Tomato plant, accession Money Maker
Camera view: bottom (45 deg); turntable rotation: 180 degrees
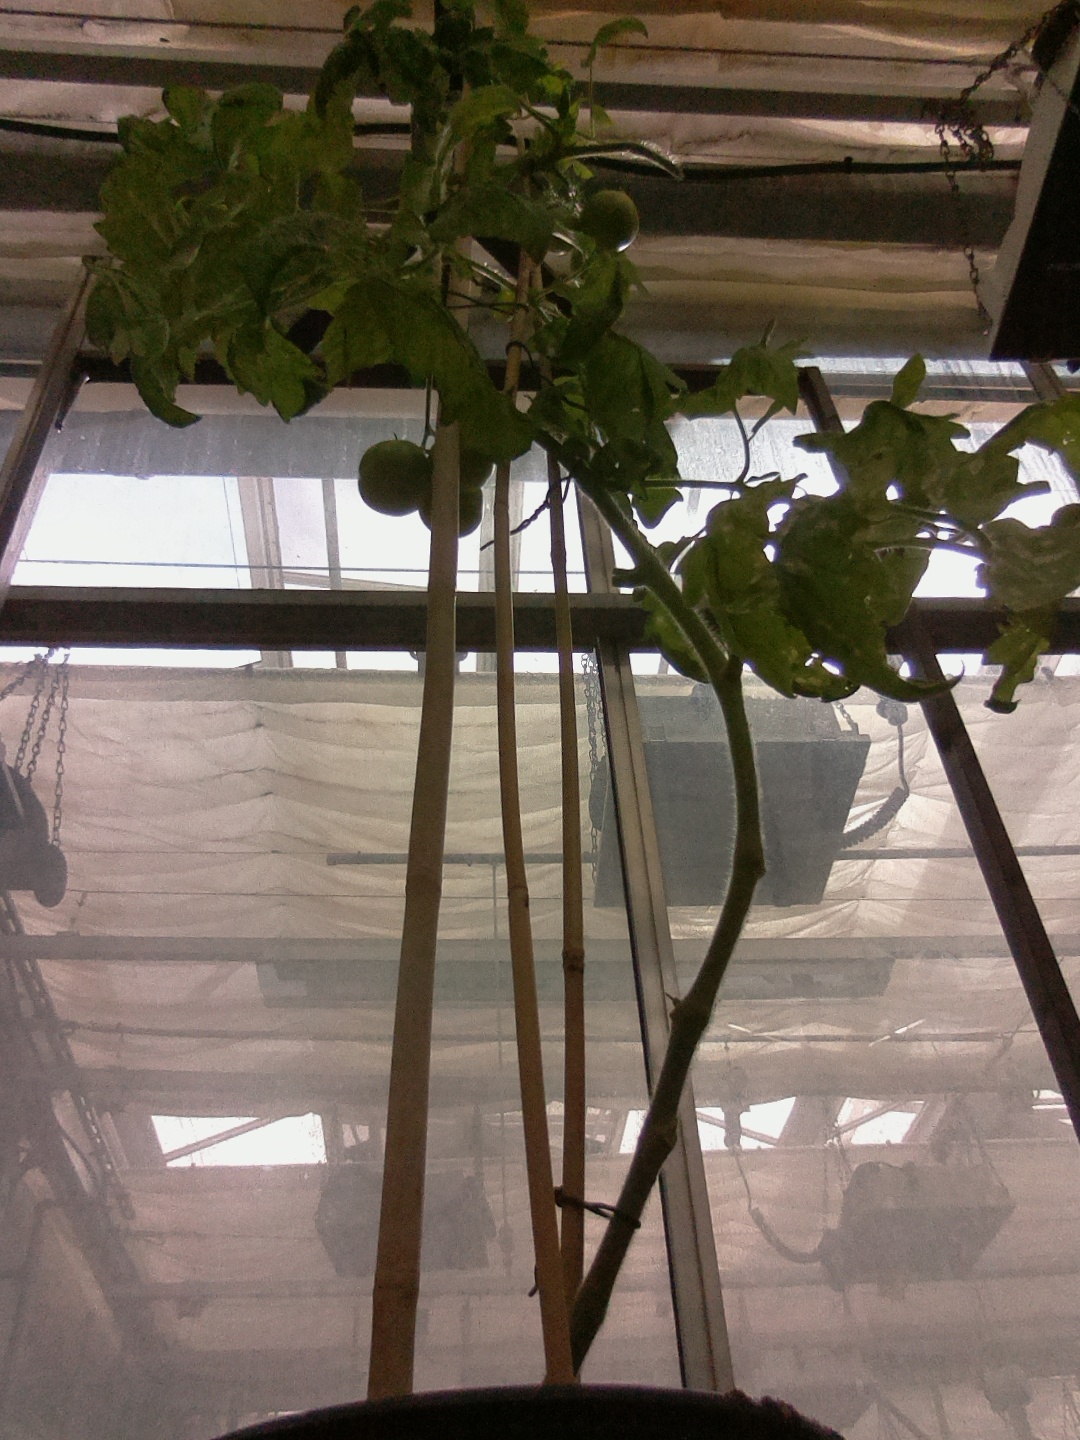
BBCH growth stage 78: 80% -90% of final fruit size